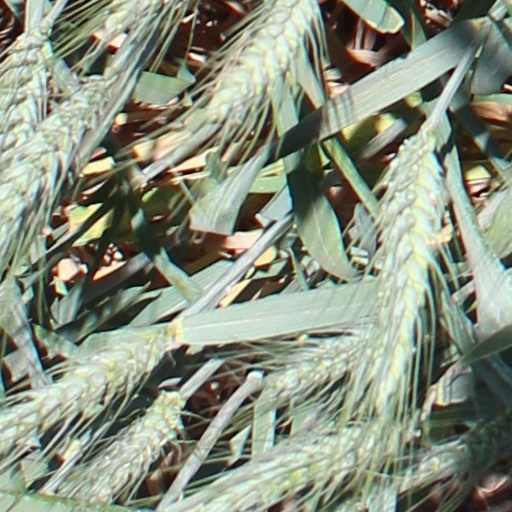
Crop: wheat